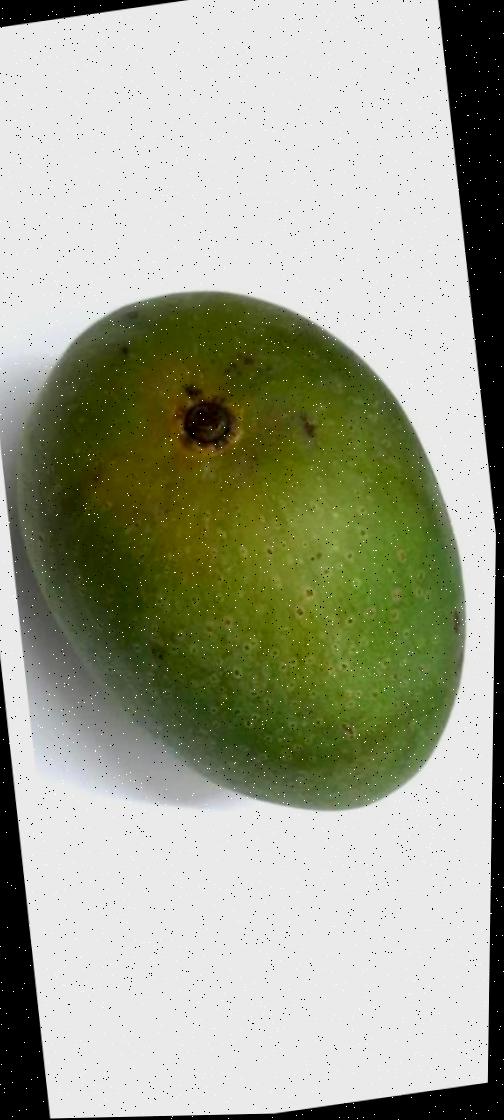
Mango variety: Ashshina Zhinuk